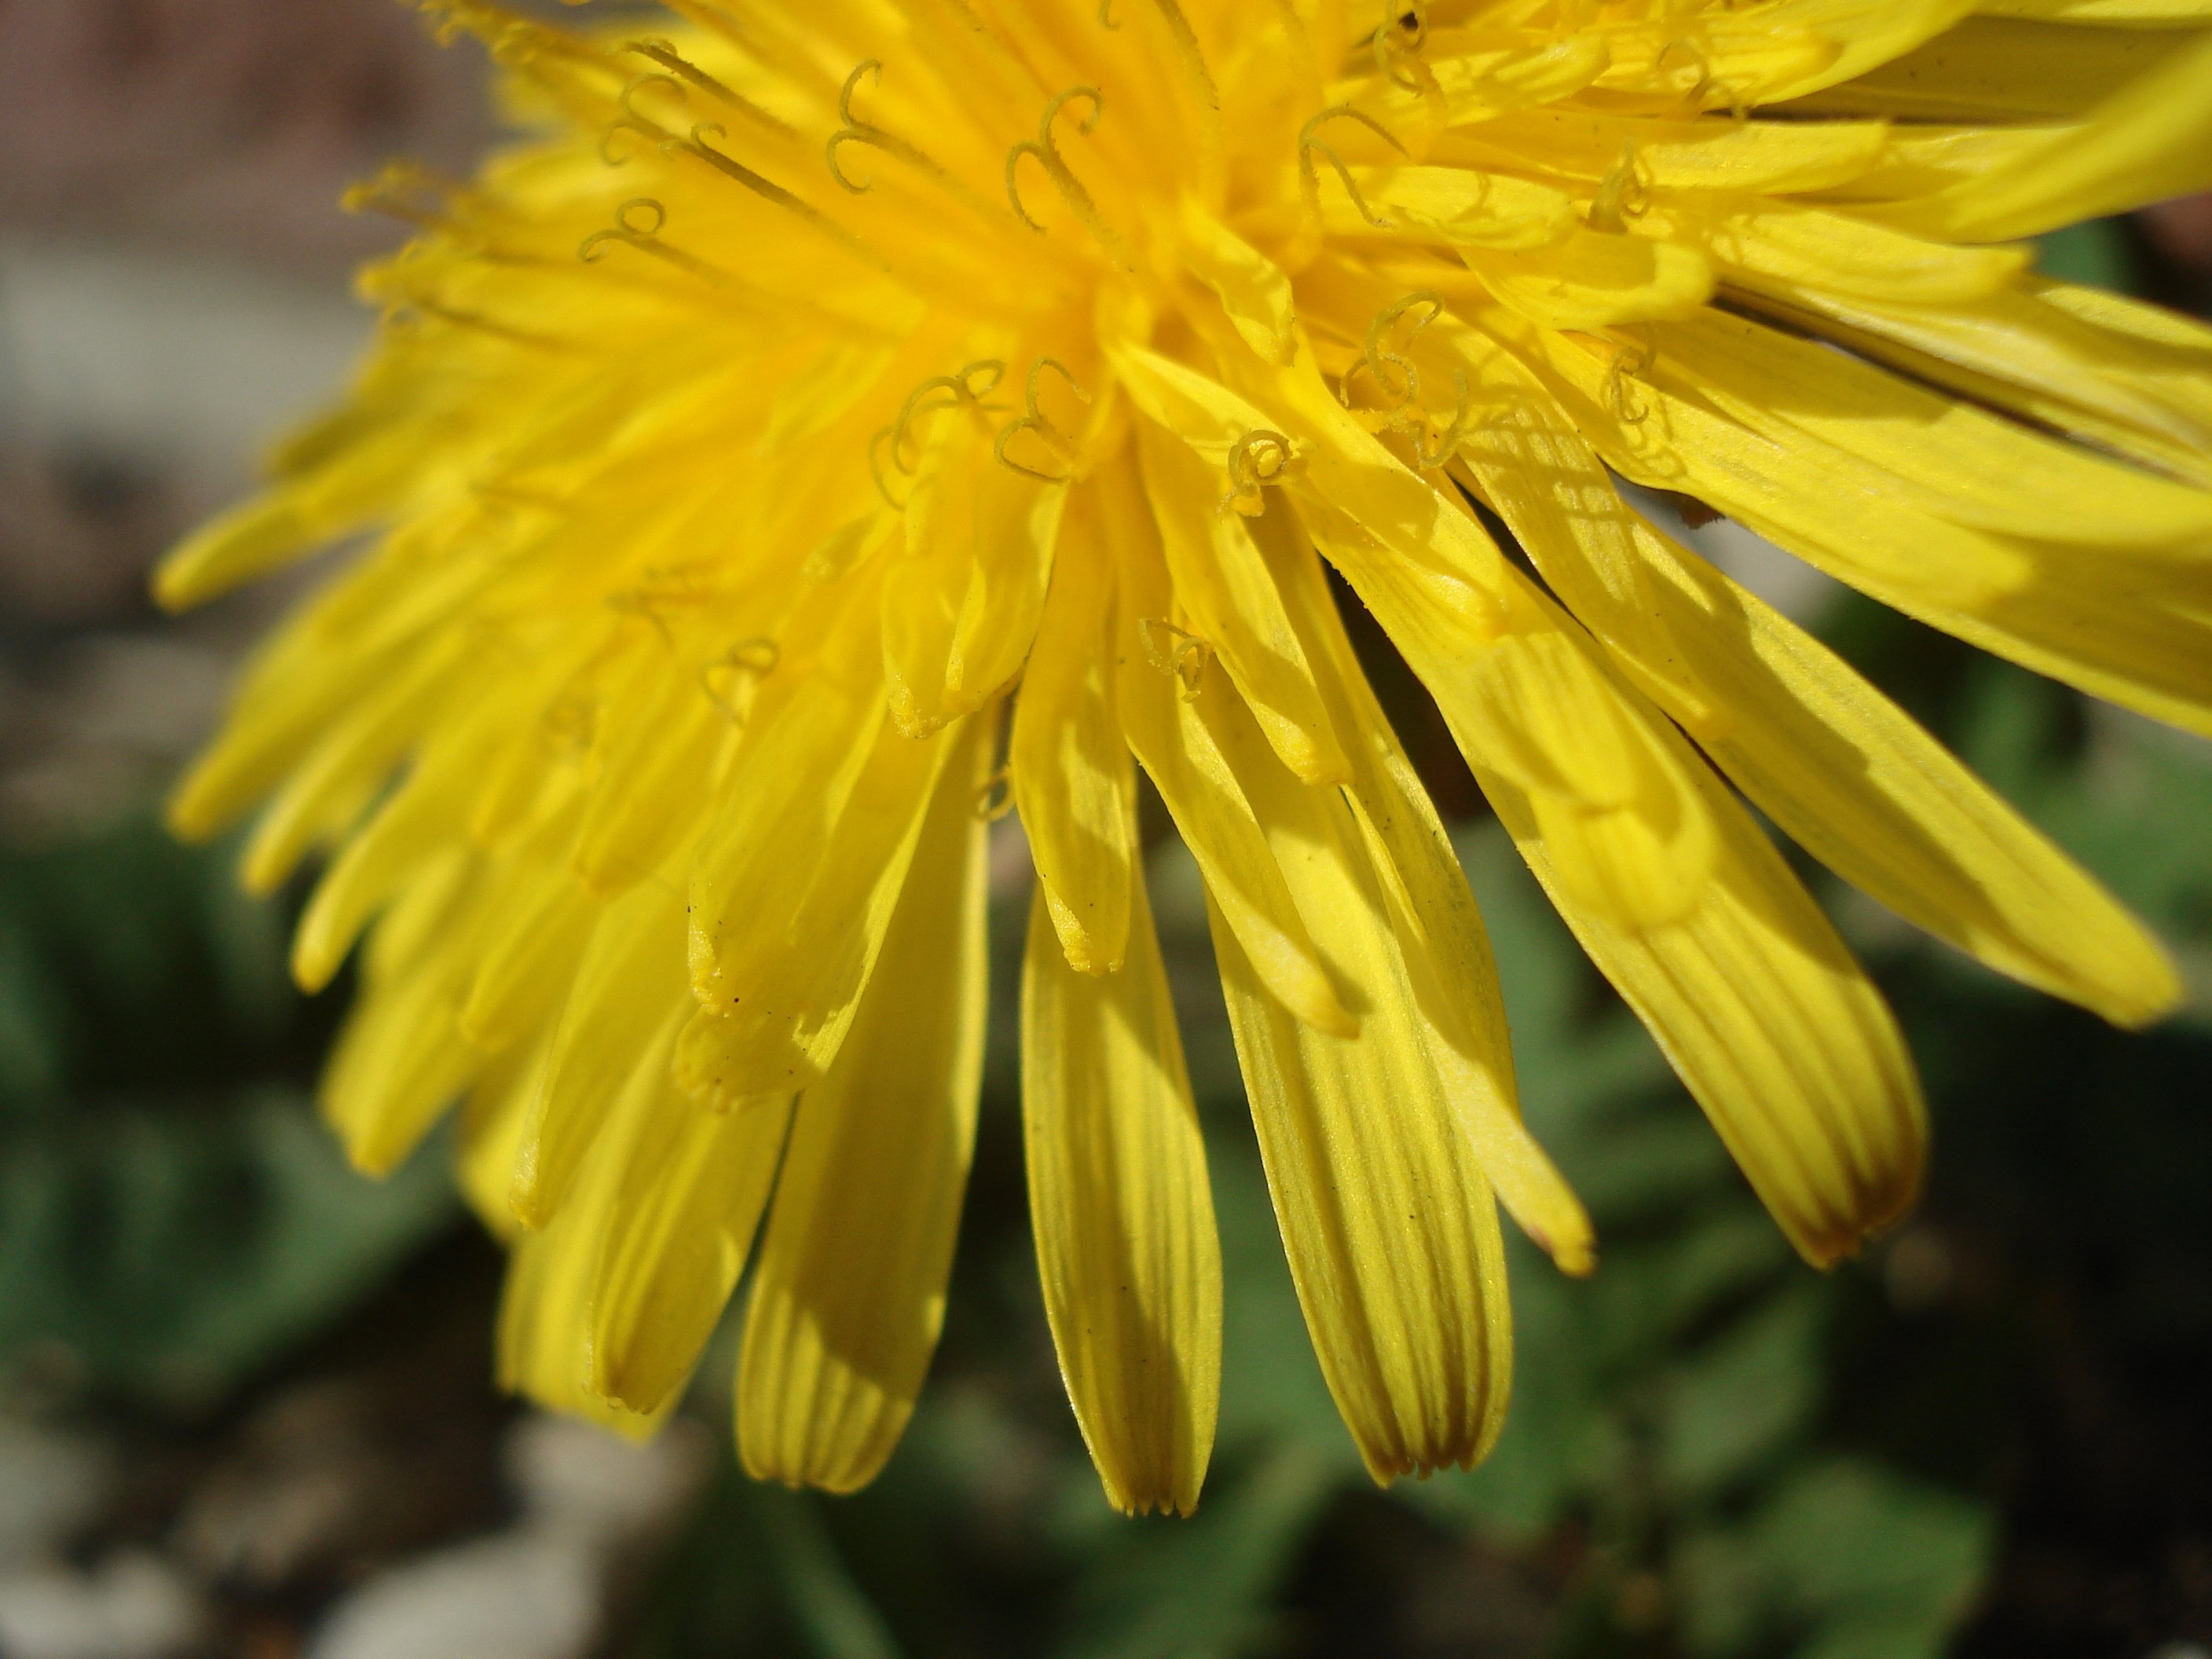
blossom, plant, dandelion, flower, petal, bloom, summer, herb, botany, yellow, flora, wildflower, close up, macro photography, flowering plant, daisy family, land plant, chrysanths